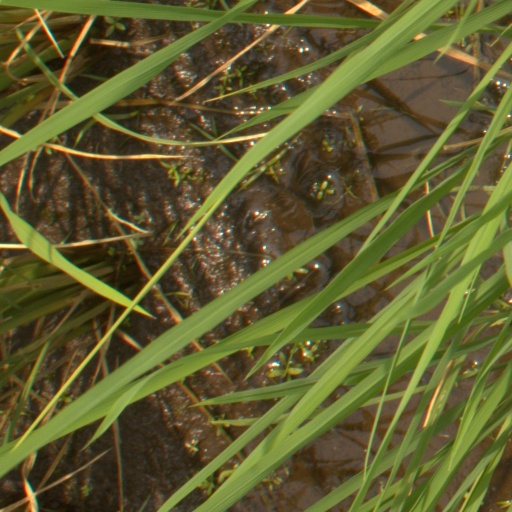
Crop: rice